Economy of Egypt

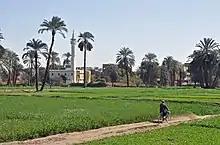
Farmland in the Egyptian countryside

"Egypt", wrote the Greek historian Herodotus 25 centuries ago, "is the gift of the Nile". Due to the country's arid climate and minimal rainfall, the vast majority of Egypt’s population and agricultural activity is concentrated along the Nile Valley and Nile Delta. The Nile Valley in Egypt is a narrow, elongated corridor of fertile land that cuts through an otherwise arid and hyper-arid landscape. Bordered by vast desert plateaus to the east and west, the valley forms a ribbon of greenery stretching from the Sudanese border in the south to the Nile Delta in the north.